Xisco (footballer, born 1986)

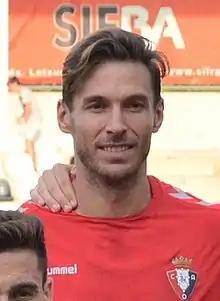
Xisco with Osasuna in 2018

Francisco Jiménez Tejada (born 26 June 1986), known as Xisco, is a Spanish former professional footballer who played as a striker.